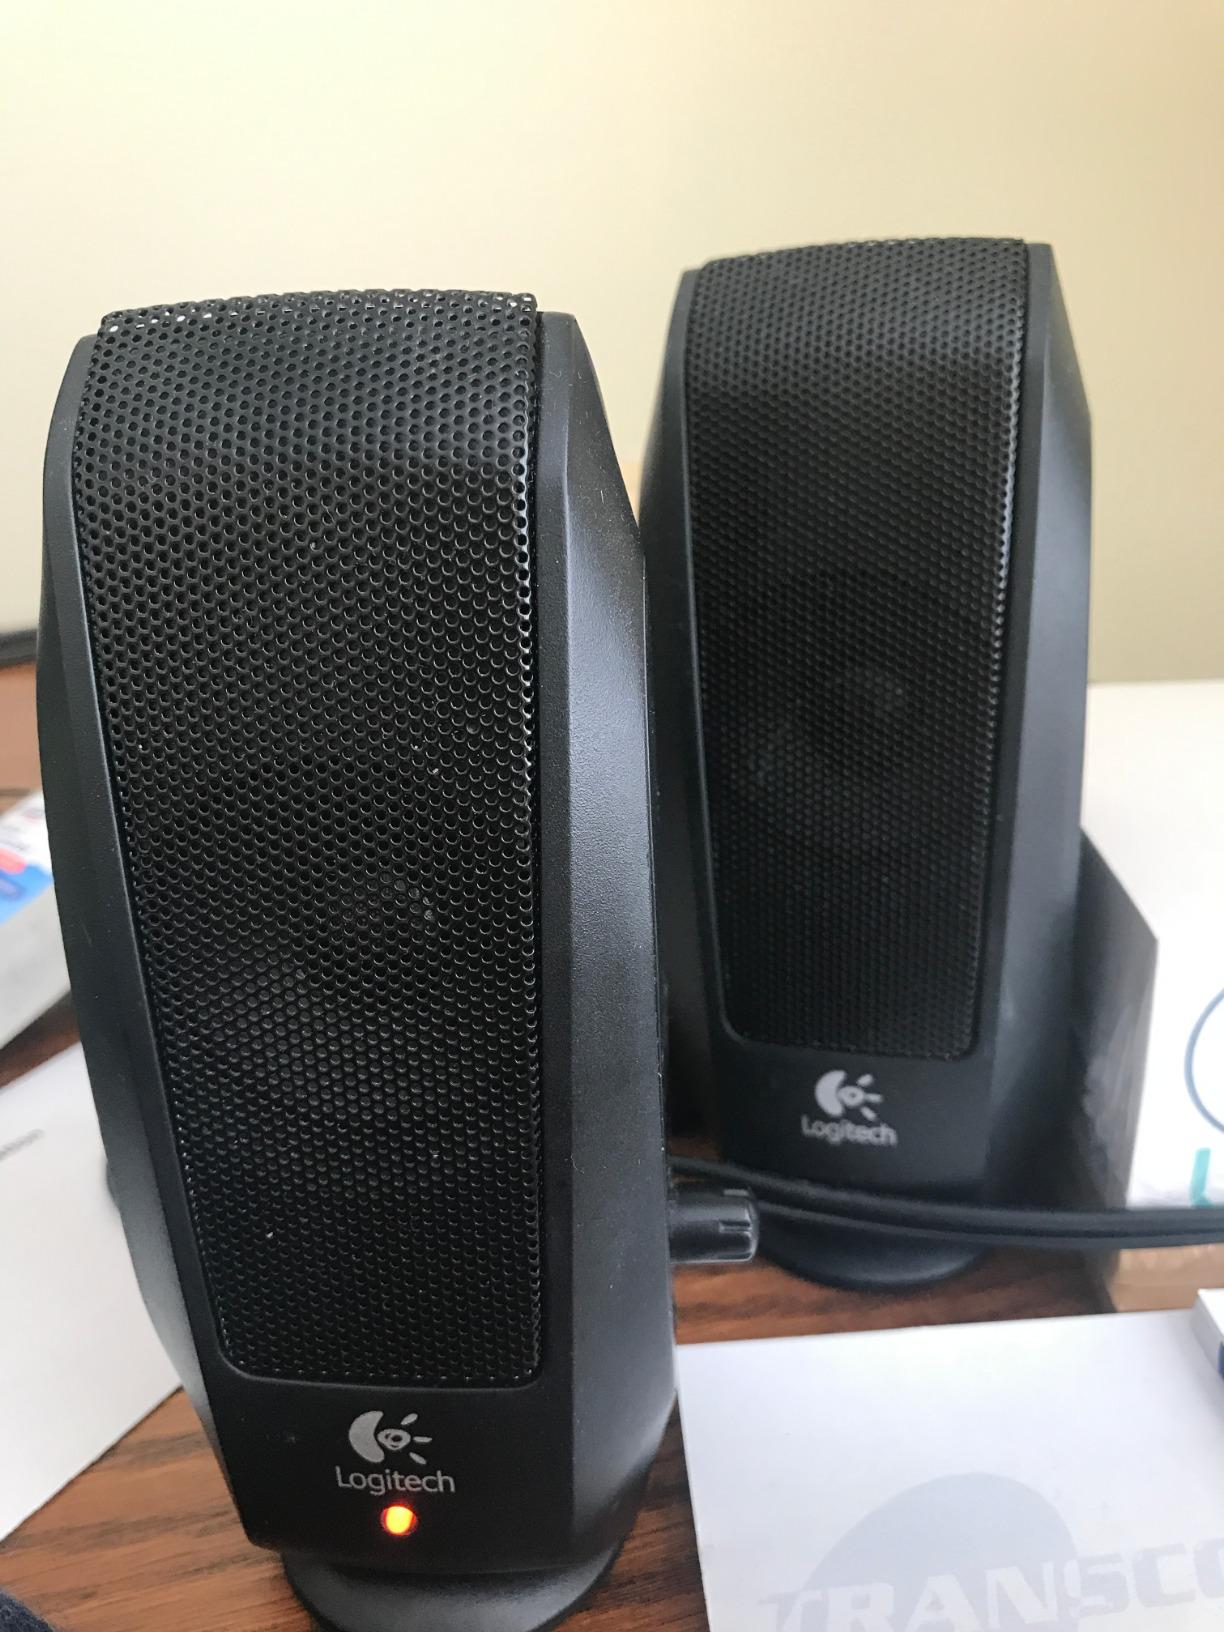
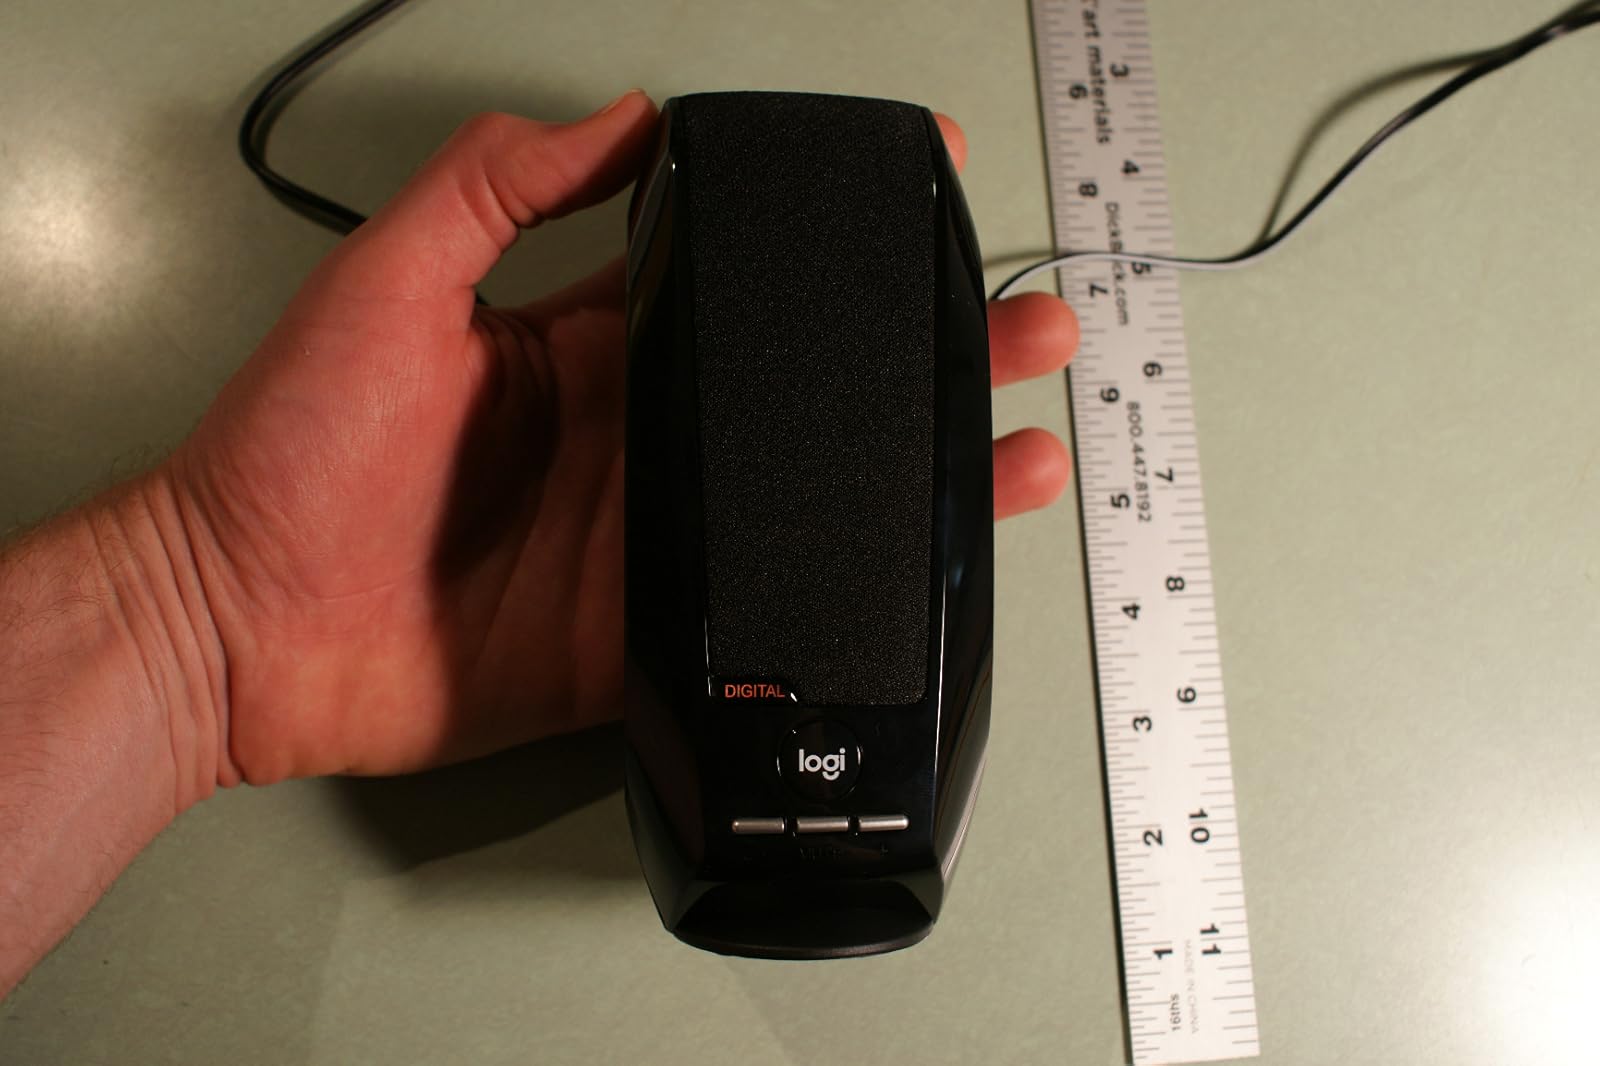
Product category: speaker
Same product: no